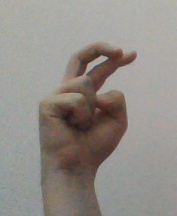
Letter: zay